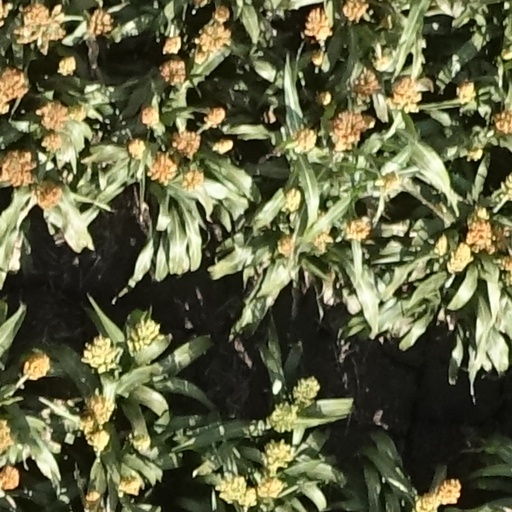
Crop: sorghum